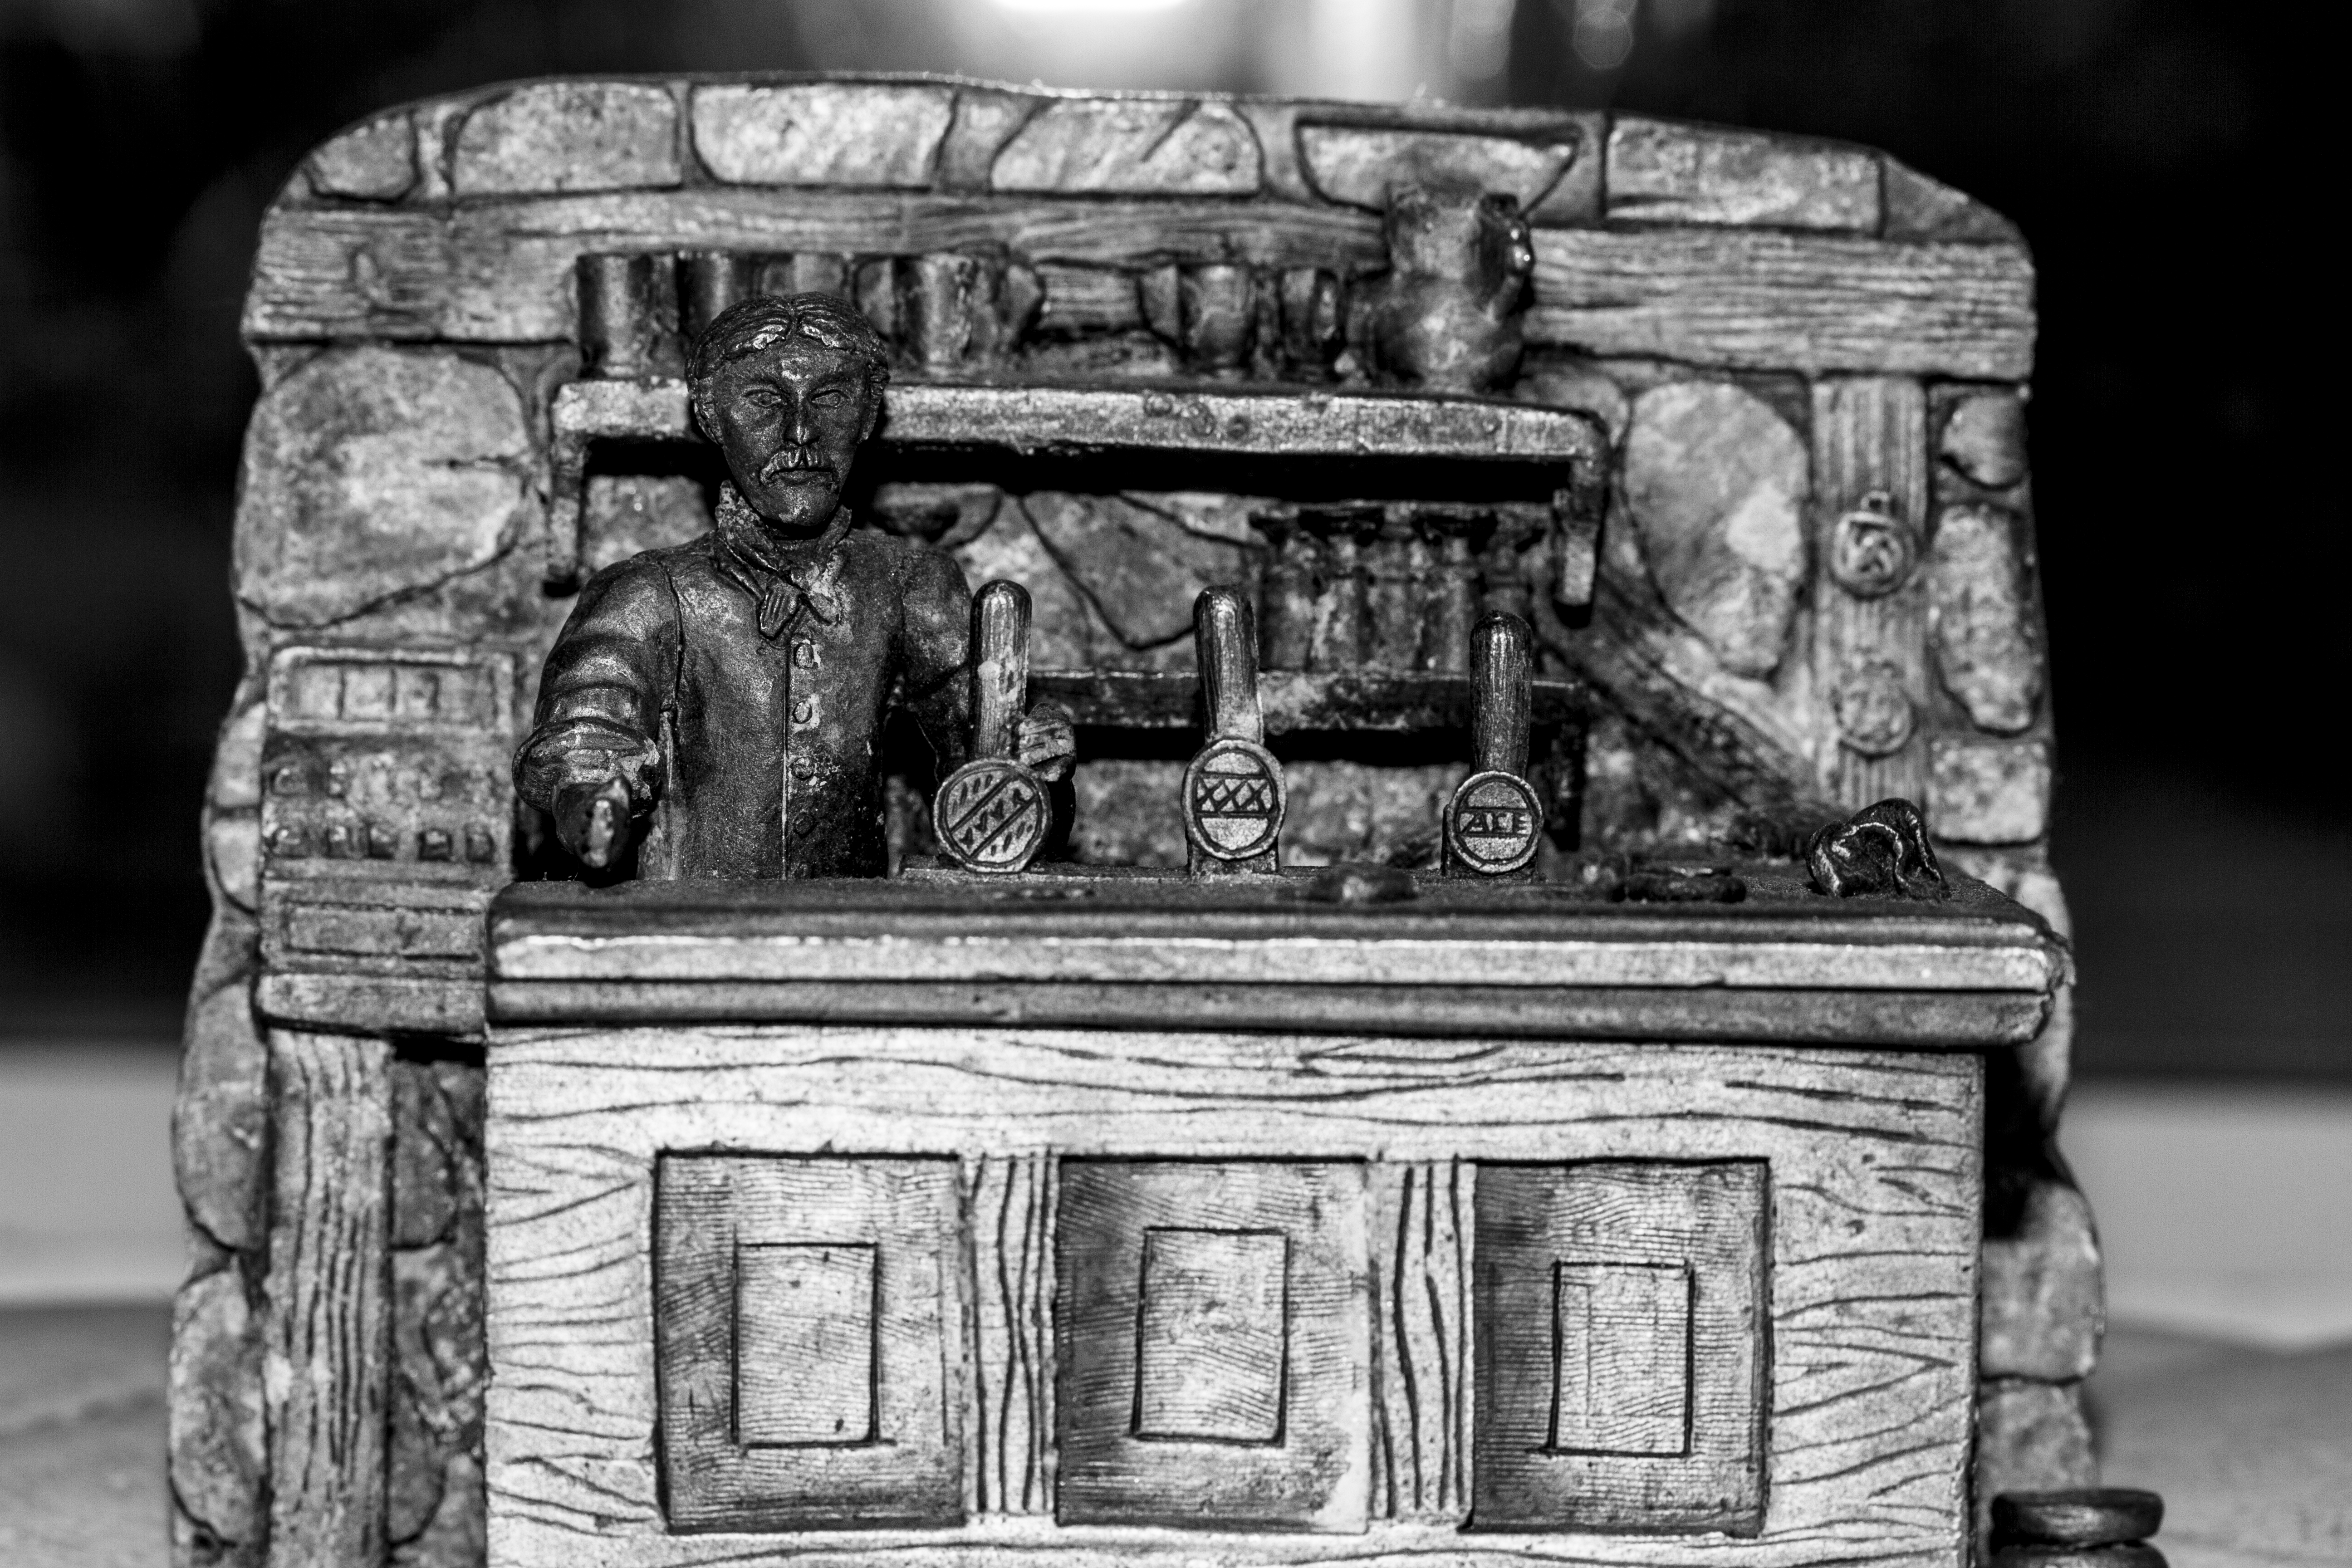
black and white, wood, monochrome, uk, art, drawing, photograph, peterborough, monochrome photography, ancient history